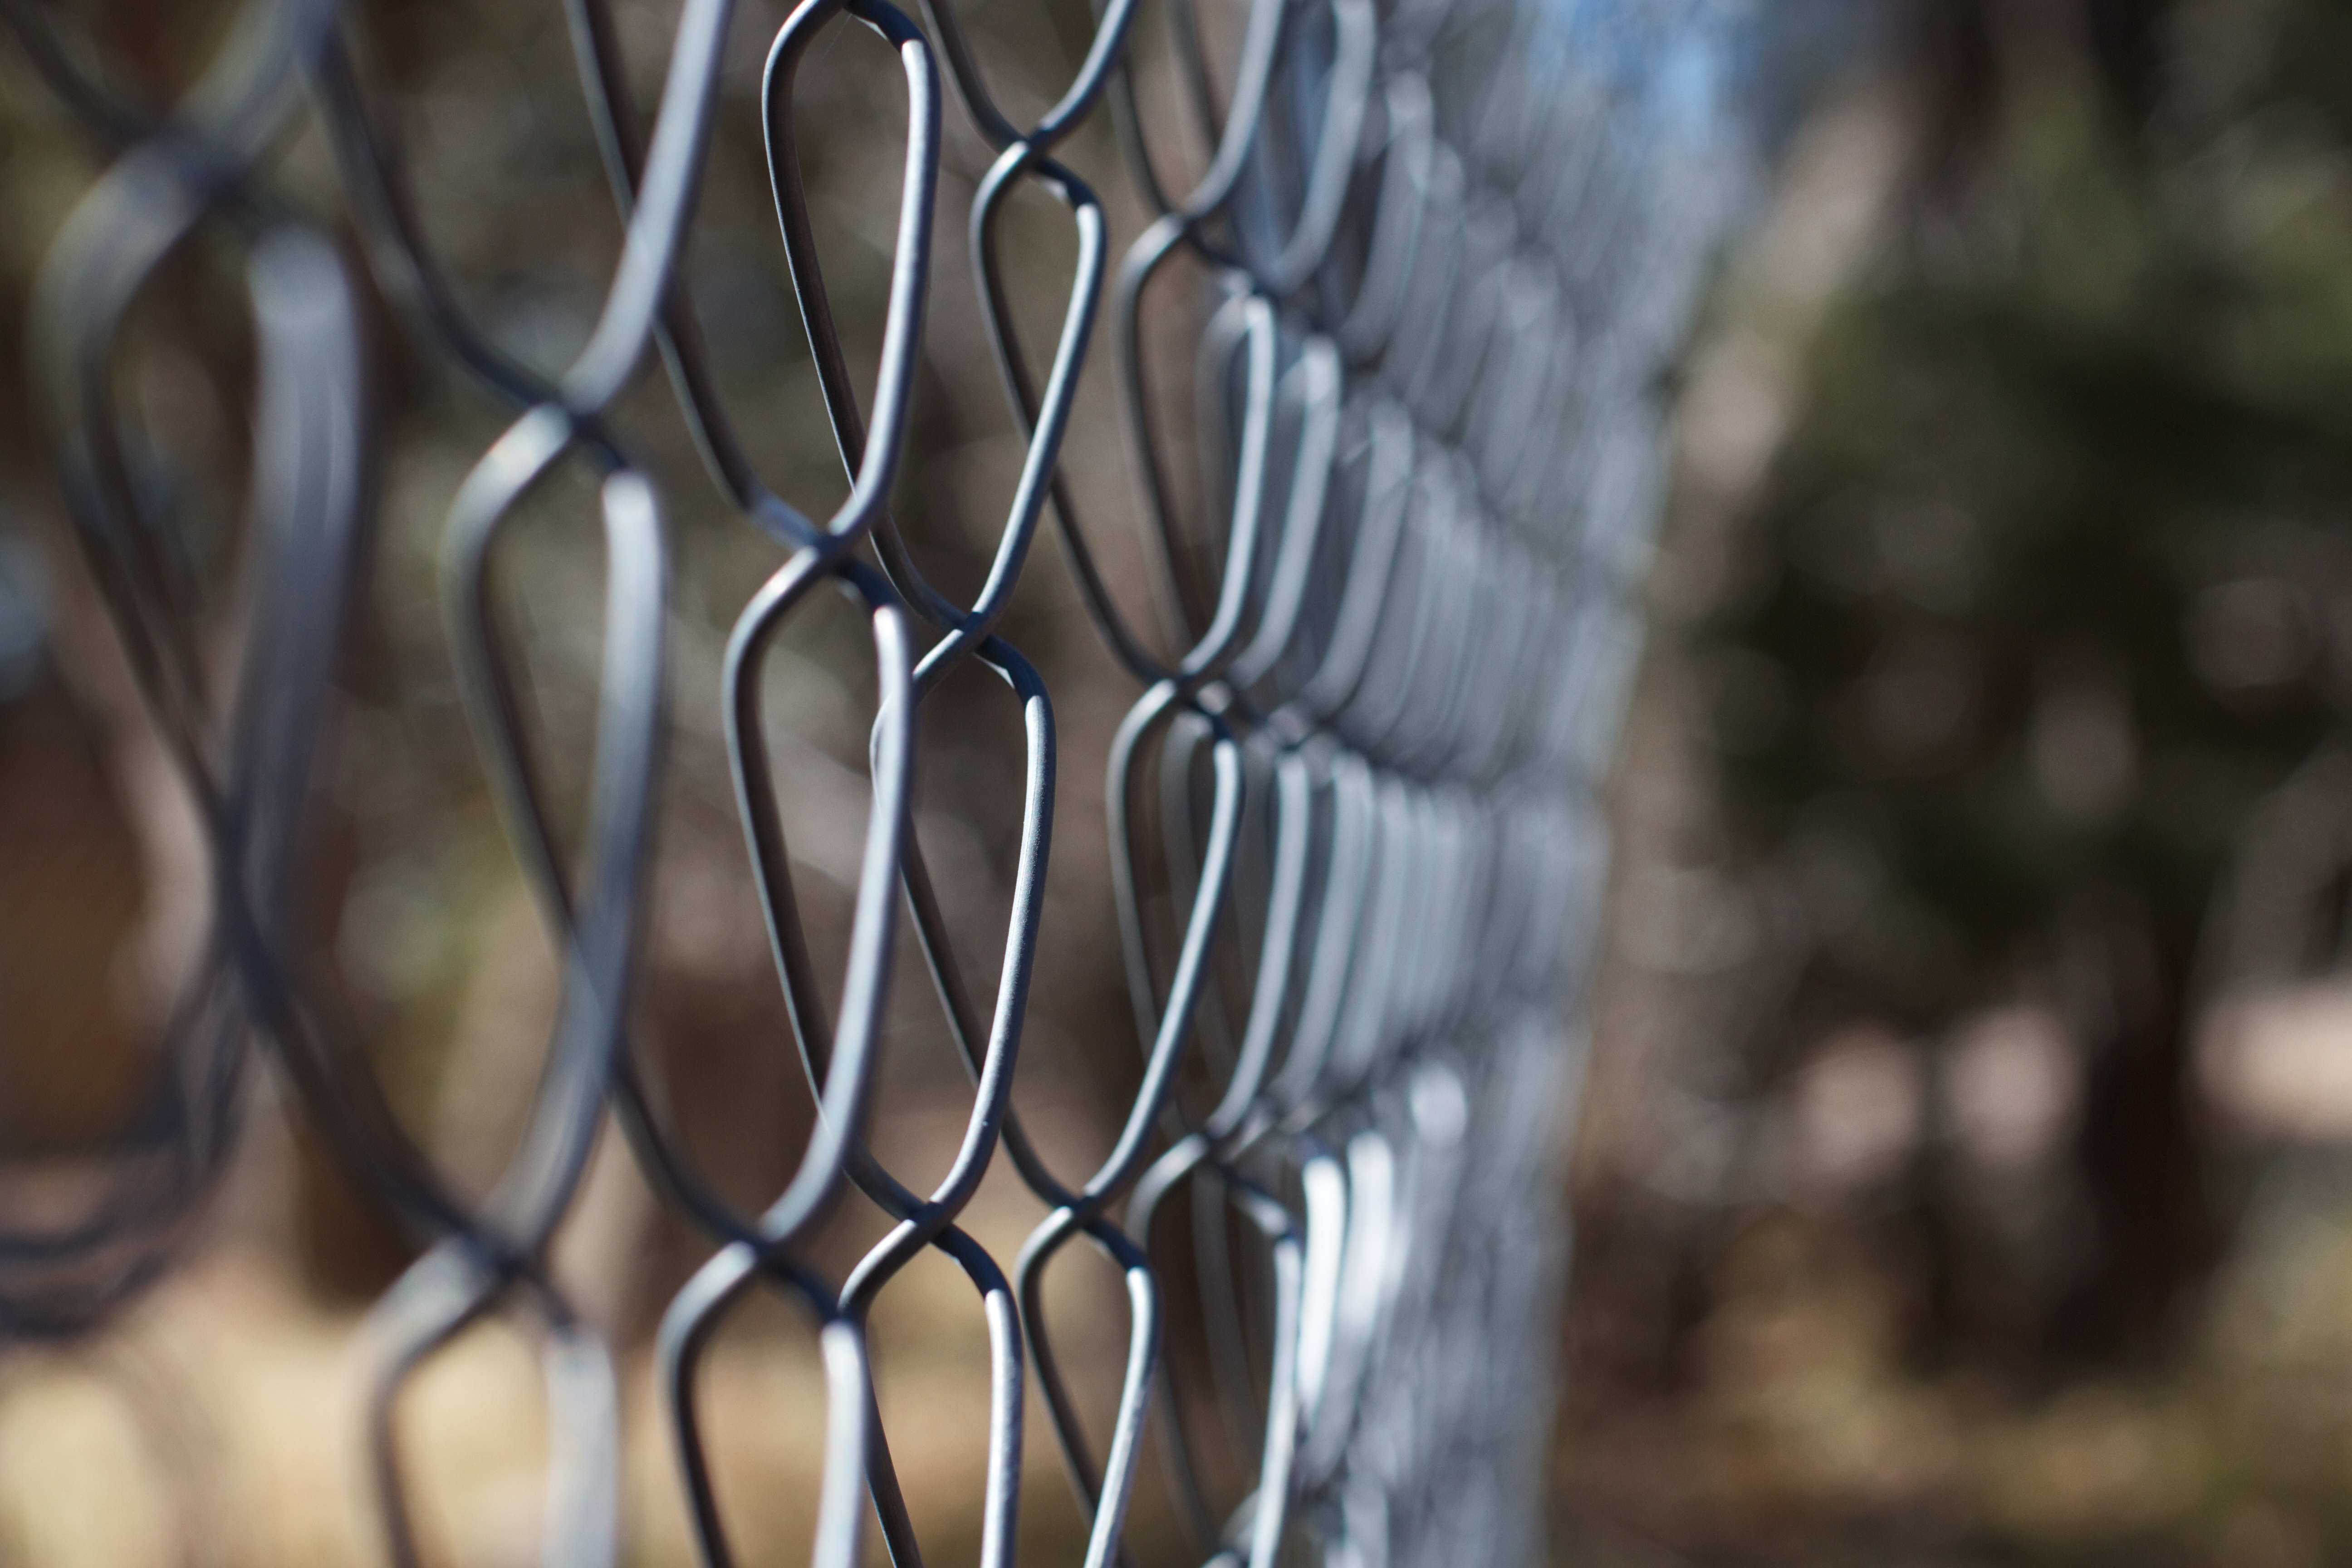
branch, light, leaf, flower, glass, spring, autumn, lighting, season, twig, close up, cool image, iron